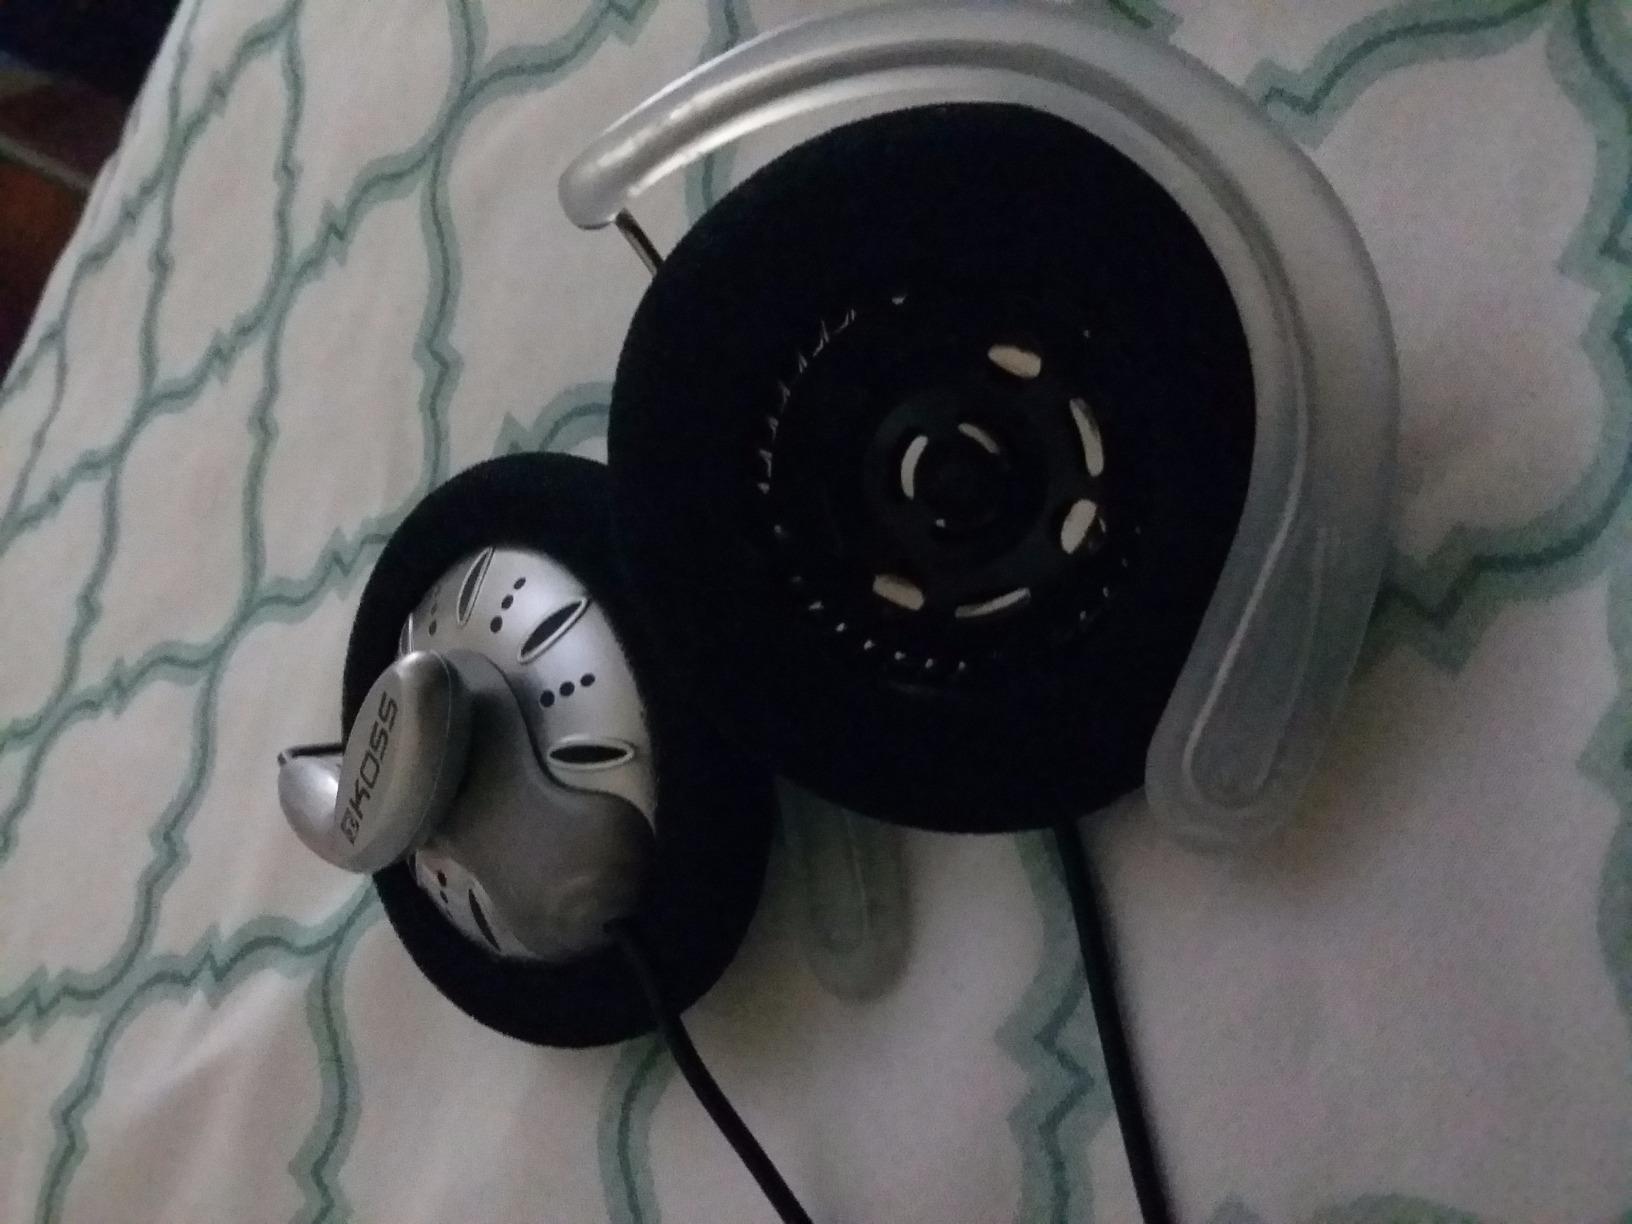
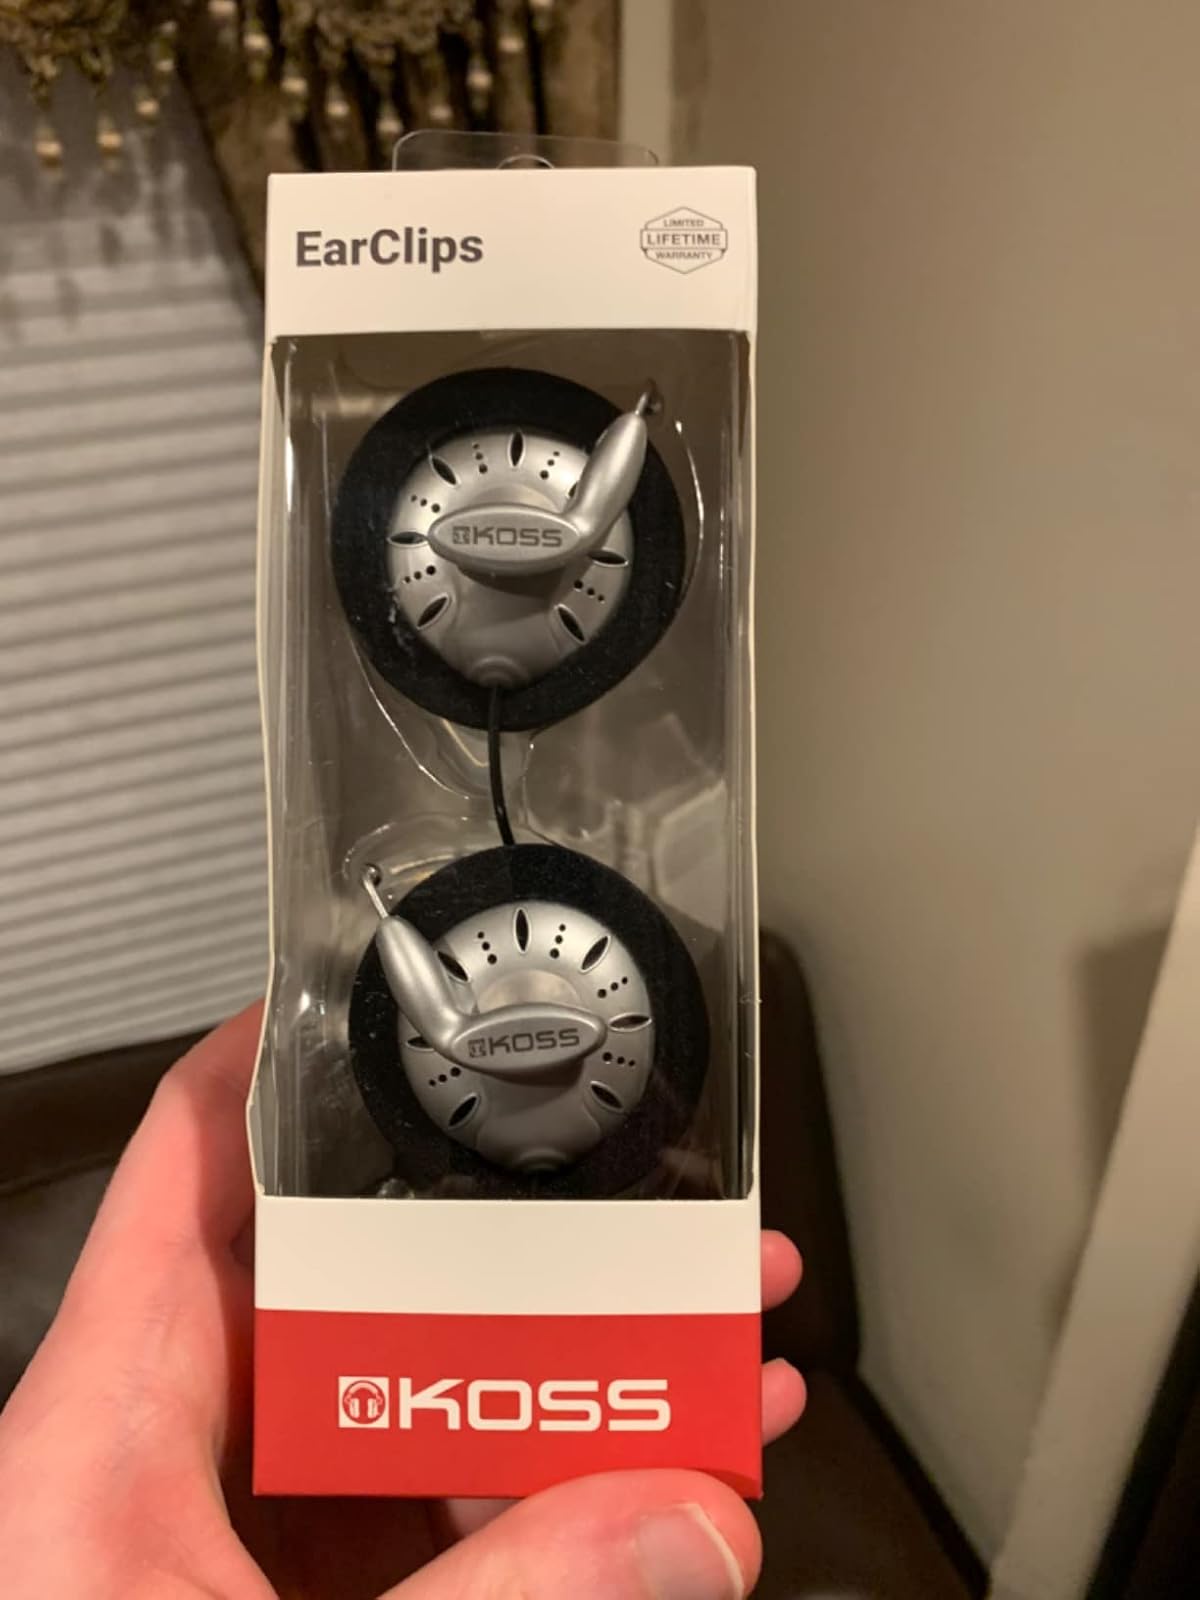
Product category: headphones
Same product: yes